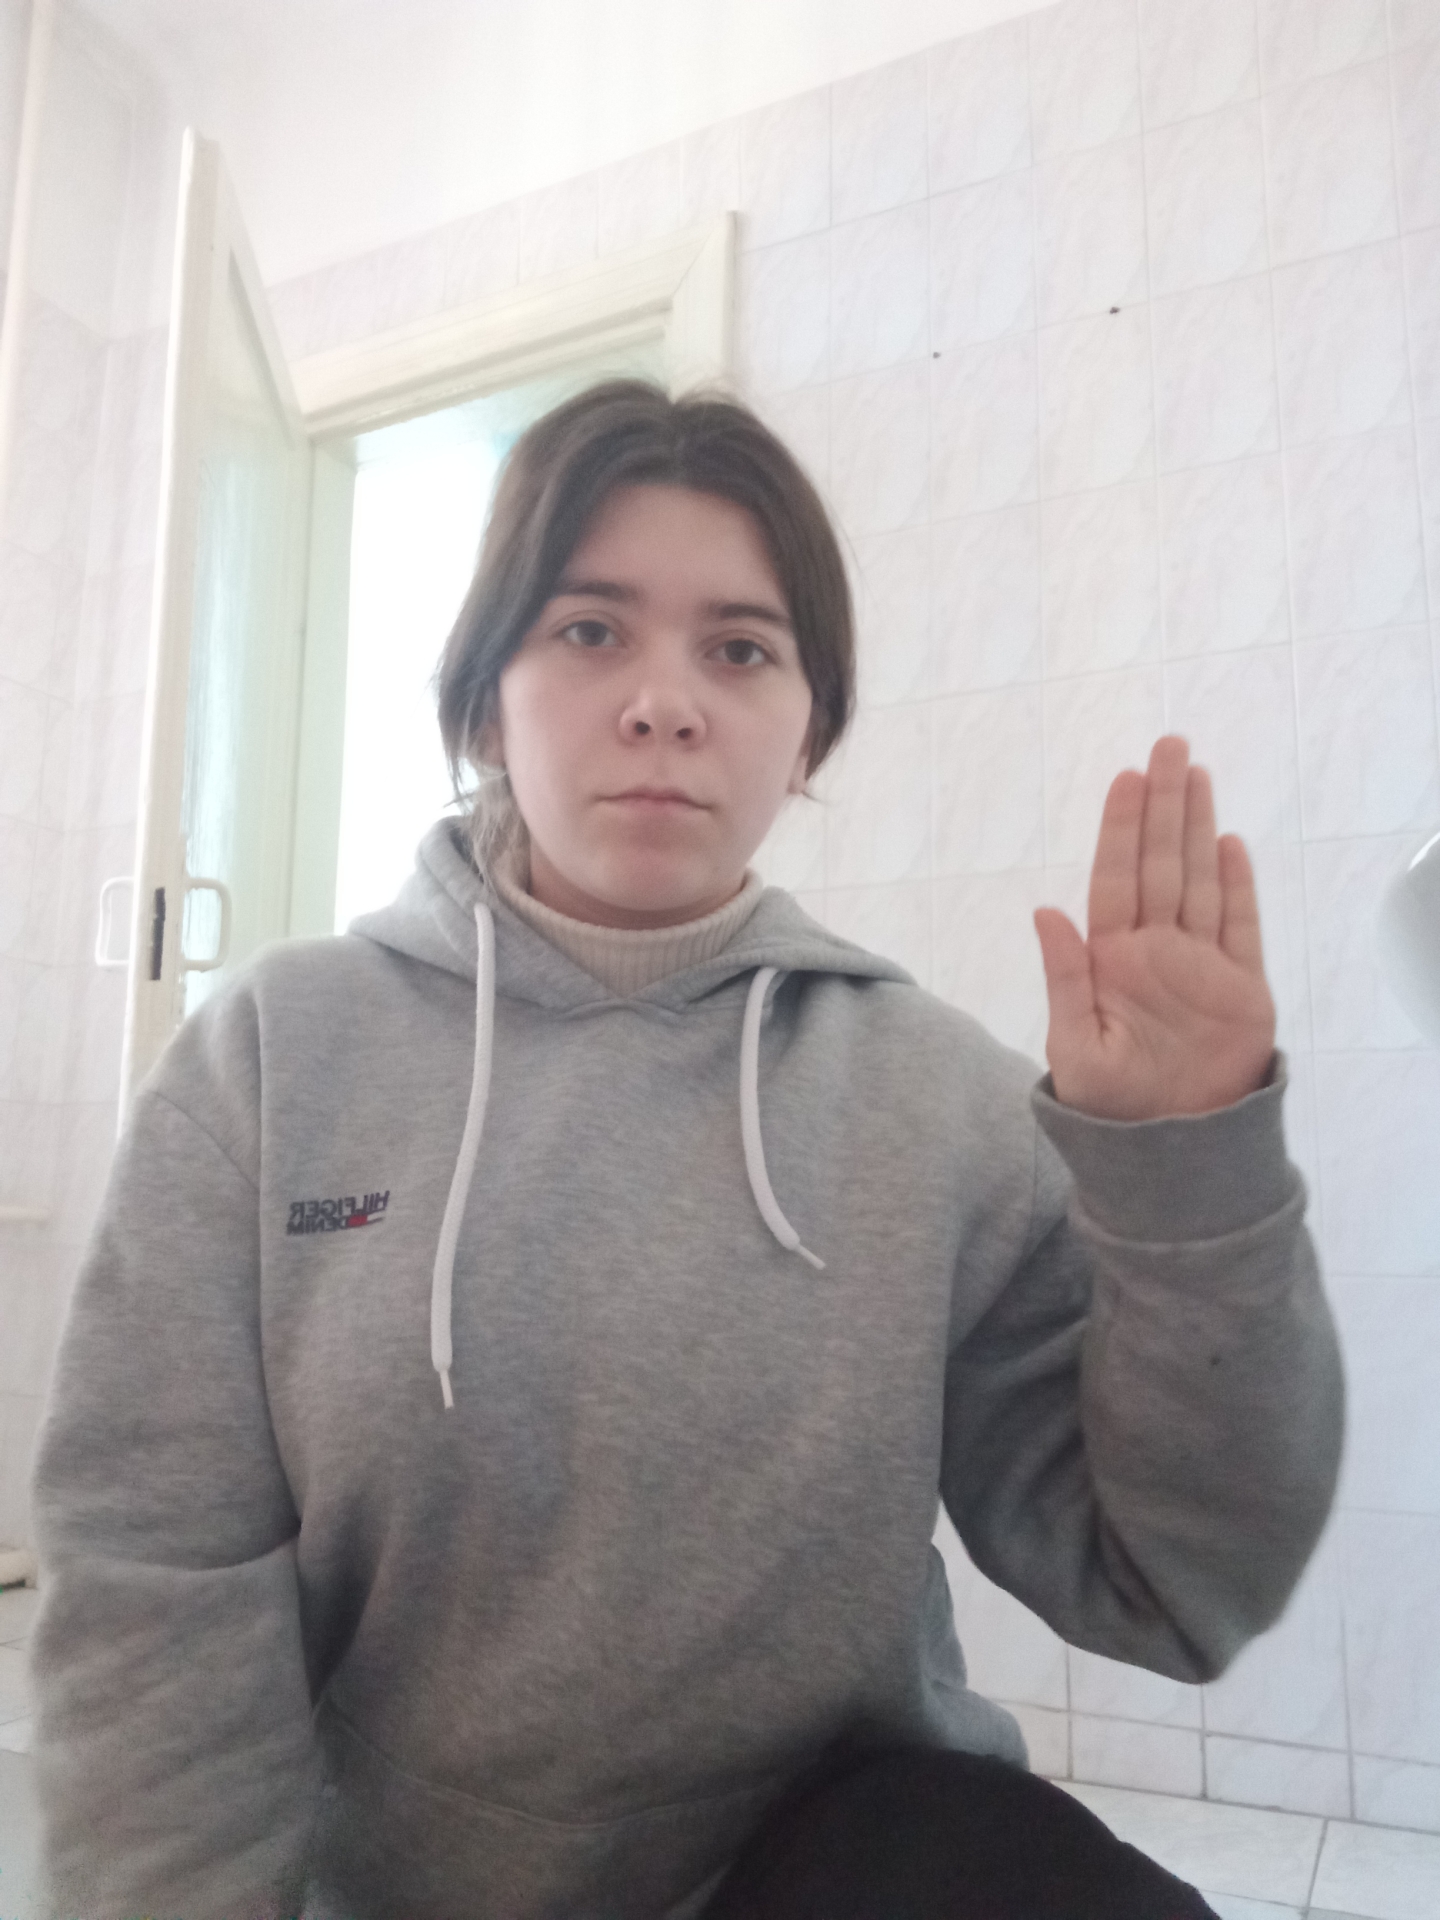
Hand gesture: stop